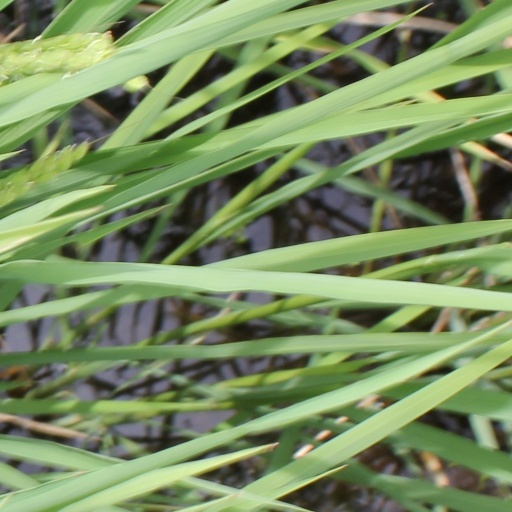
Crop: rice